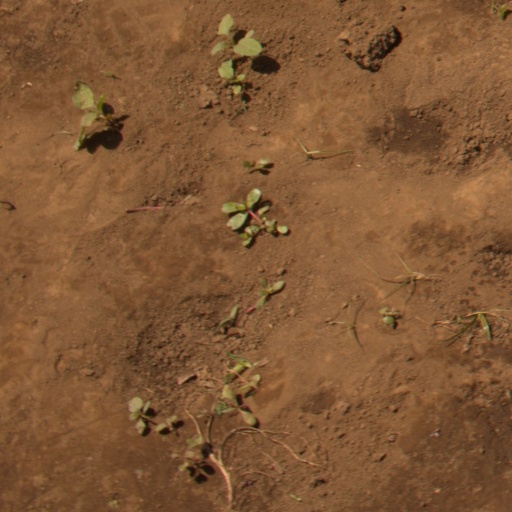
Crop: soybean